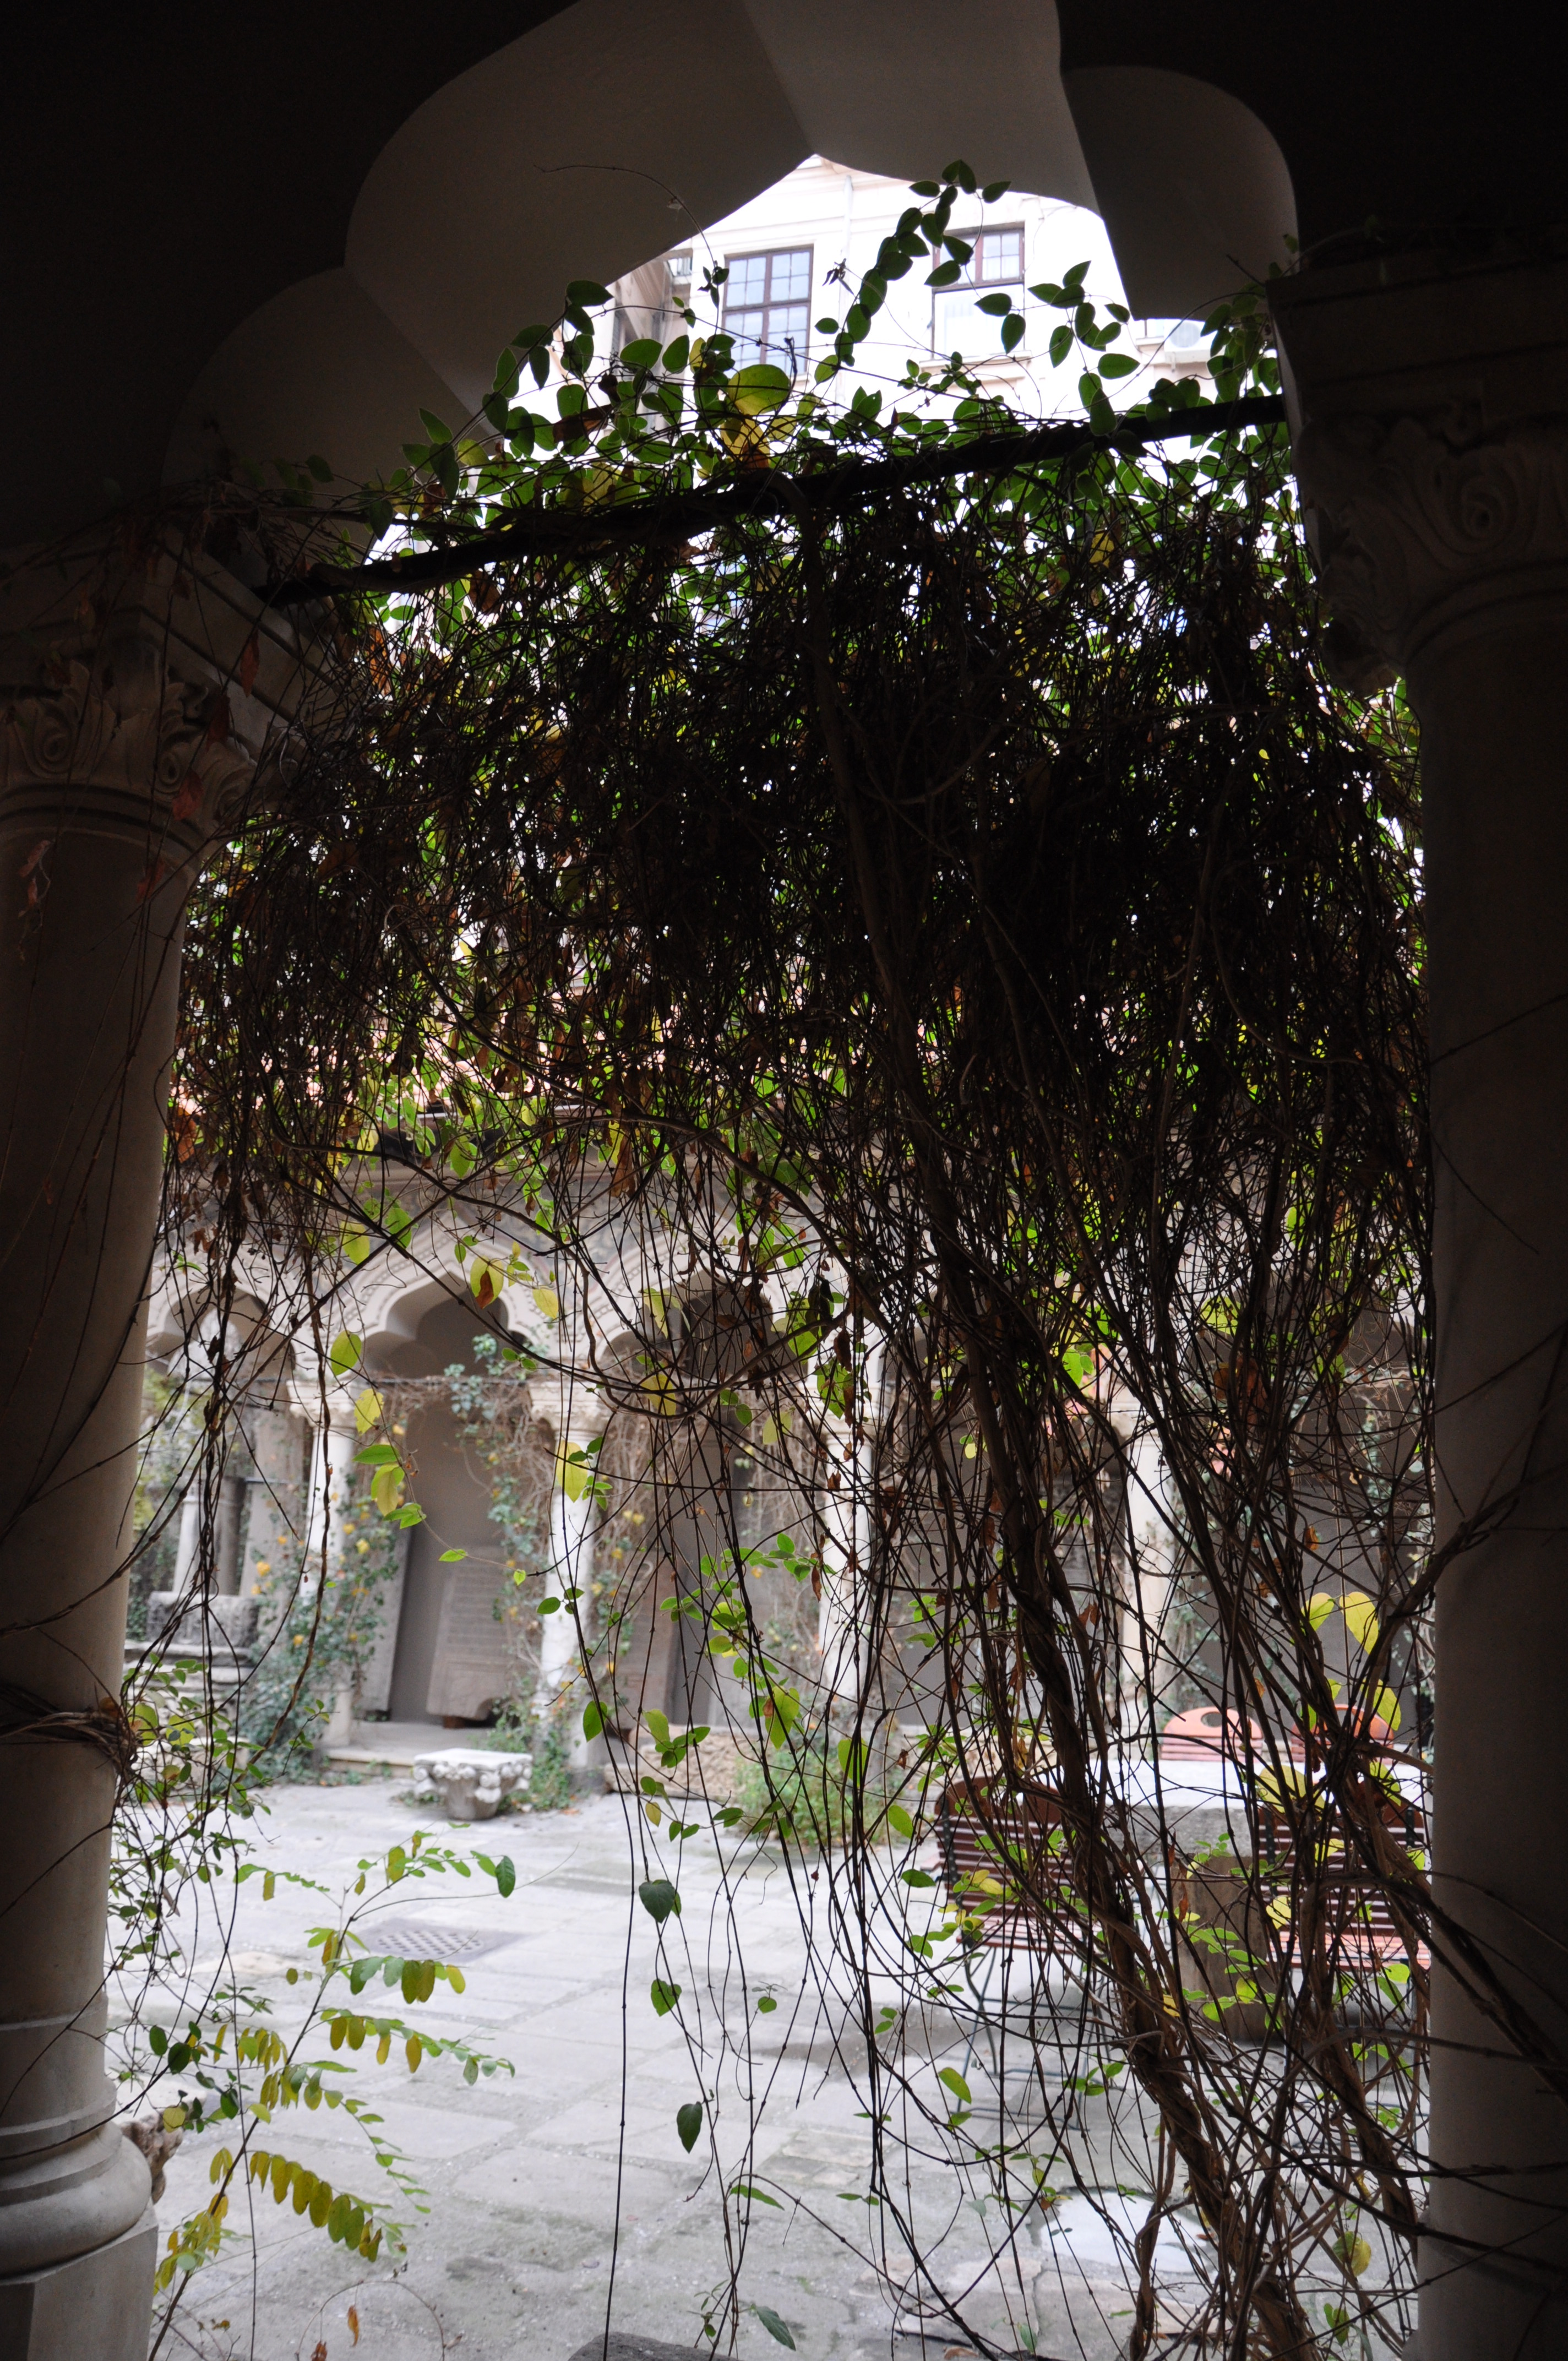
tree, branch, light, architecture, plant, photography, house, sunlight, leaf, flower, building, monument, photo, europe, arch, spring, green, reflection, religion, church, christian, lighting, photos, religious, free, cool image, de, temple, monastery, churches, fotografie, christianity, romana, orthodox, eastern, romania, bucharest, convent, bor, biserica, arhitectura, orthodoxy, romanian, ortodoxa, patrimoniu, ortodox, manastirea, manastire, ortodoxia, ortodoxie, cretinism, cretin, ecclesiastical, bisericeasc, cladire, edificiu, bucuresti, centrulvechi, lipscani, lmibiiaa19464, stavro, stavropoleos, brancovenesc, 1724, woody plant